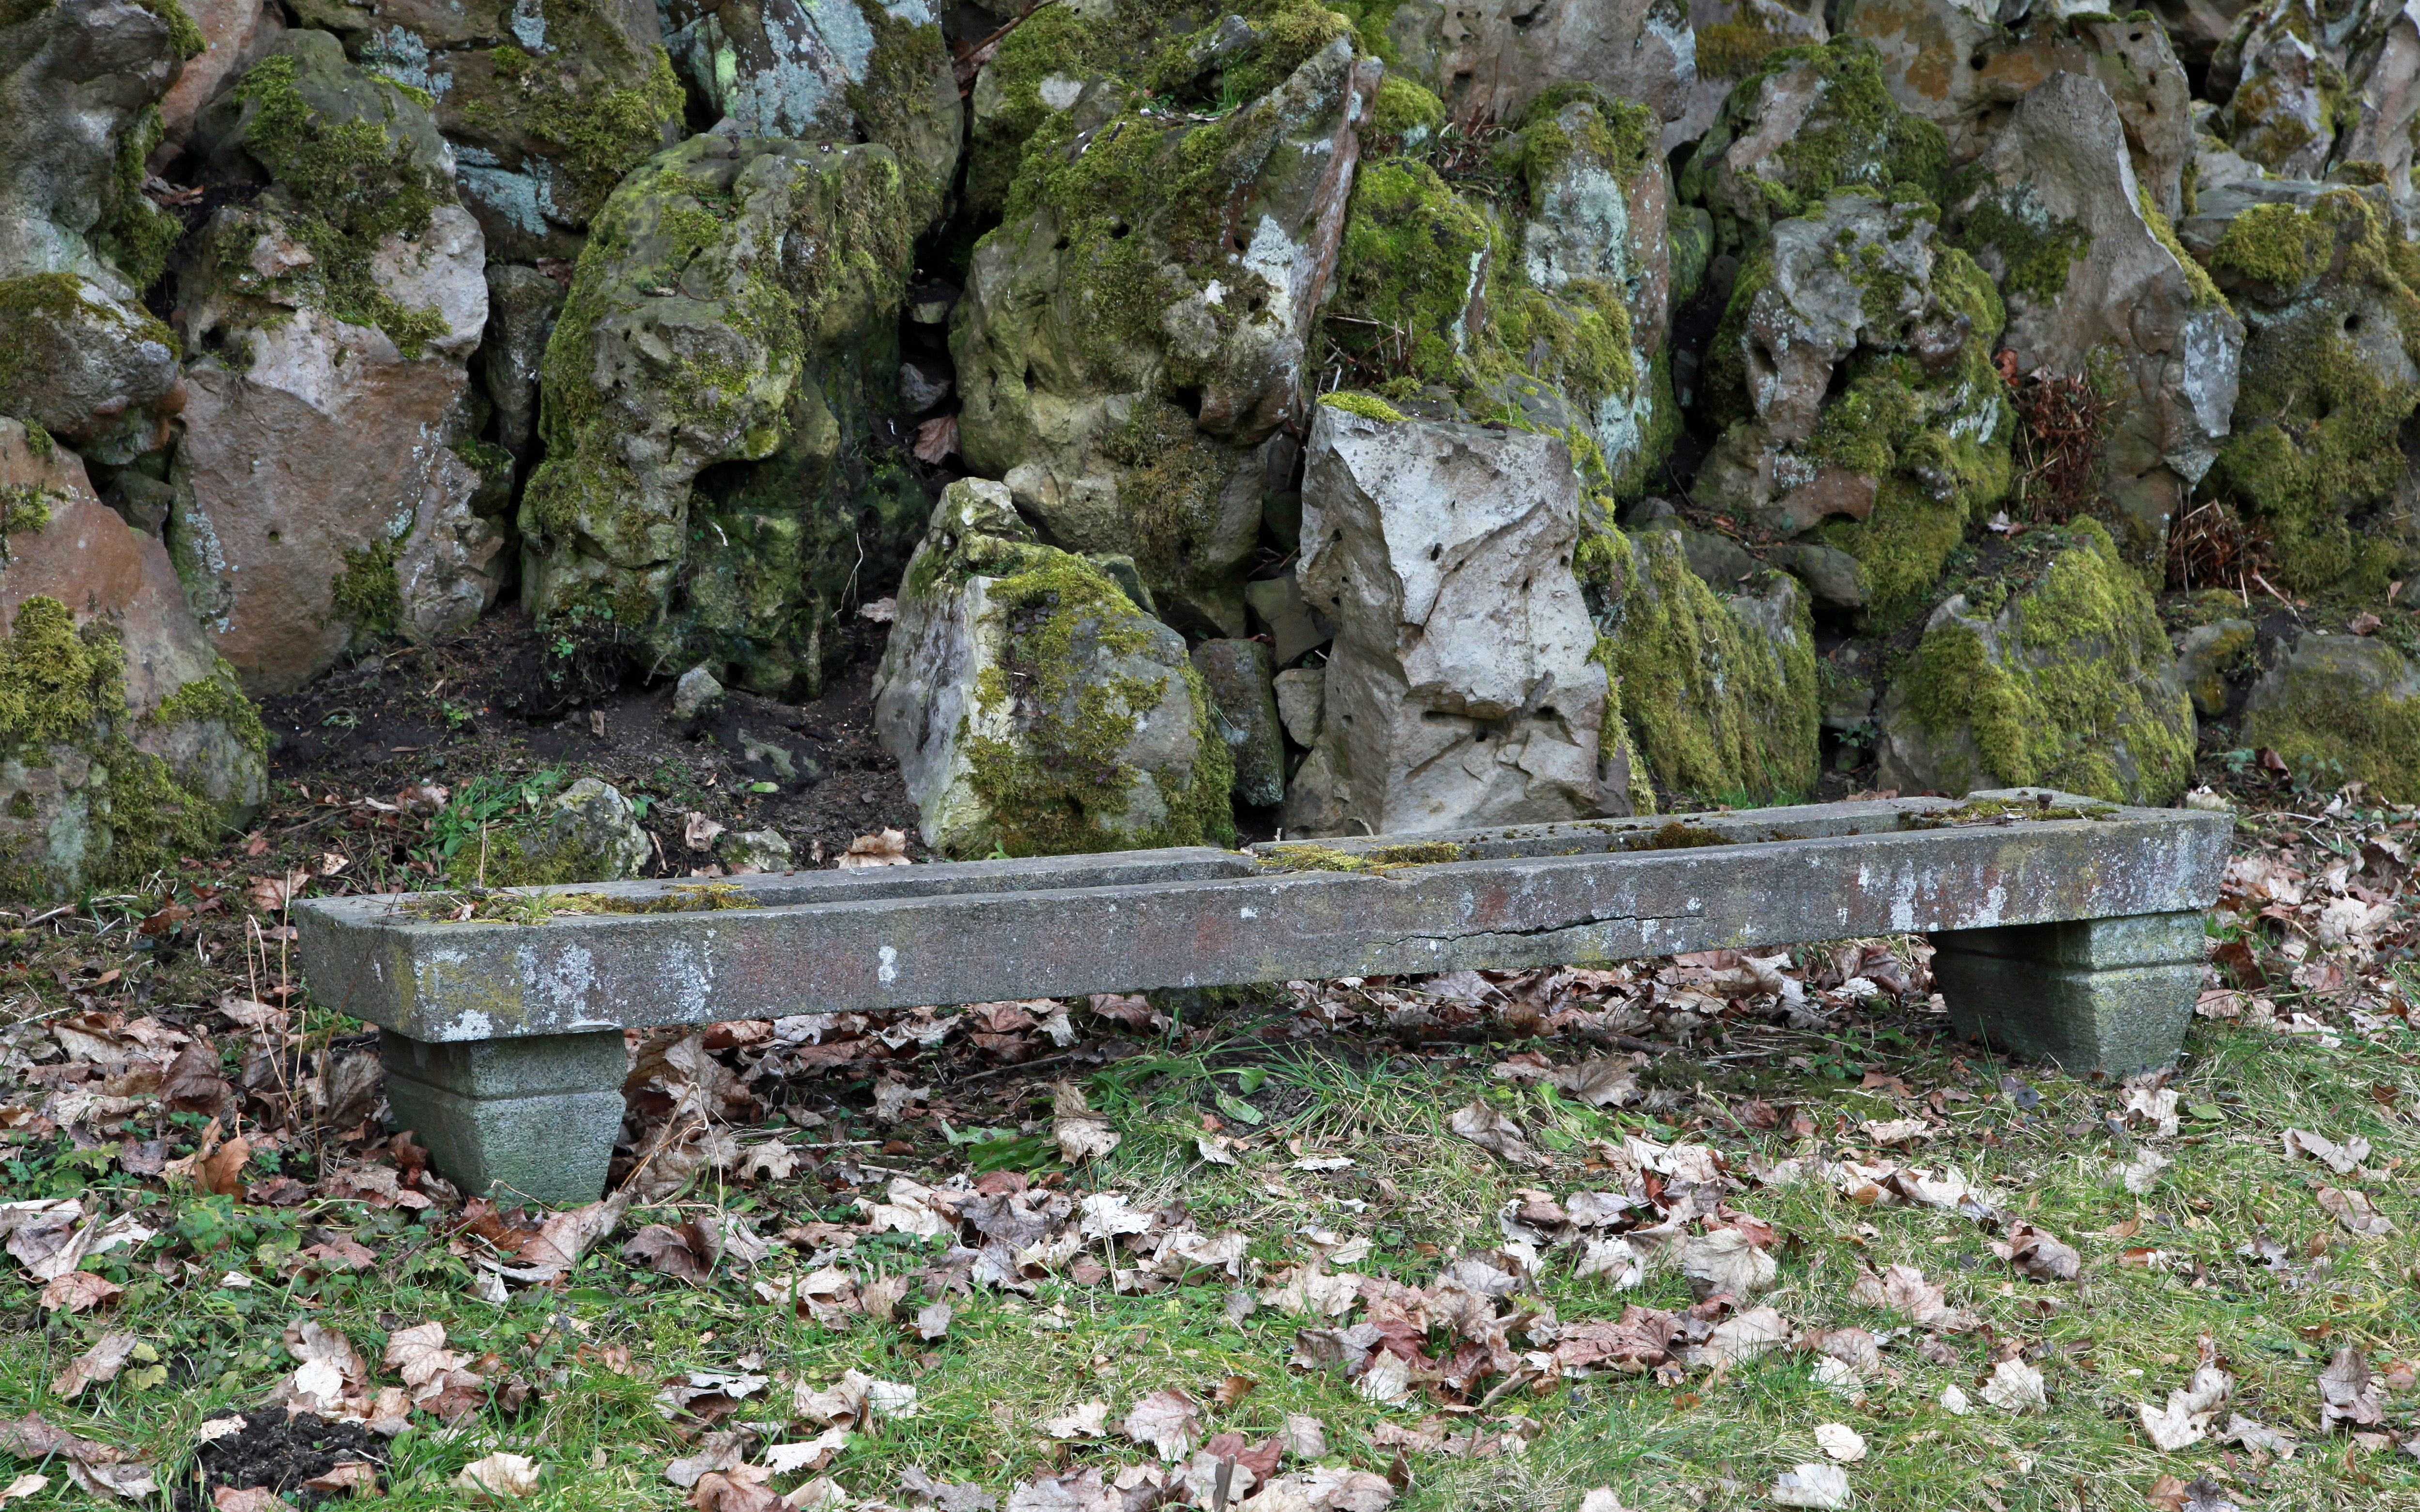
rock, bench, old, stone, pond, garden, weathered, grave, bank, lapsed, old bench, rock bank